Chugoku Shimbun

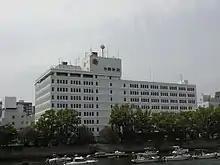
Headquarters of Chugoku Shimbun in Hiroshima

The is a Japanese local daily newspaper based in Hiroshima. It serves the Chūgoku region of Japan with a market share in Hiroshima, Yamaguchi, Shimane, Okayama and Tottori Prefectures. The newspaper publishes morning and evening editions. The morning paper has a daily circulation of 487,981.